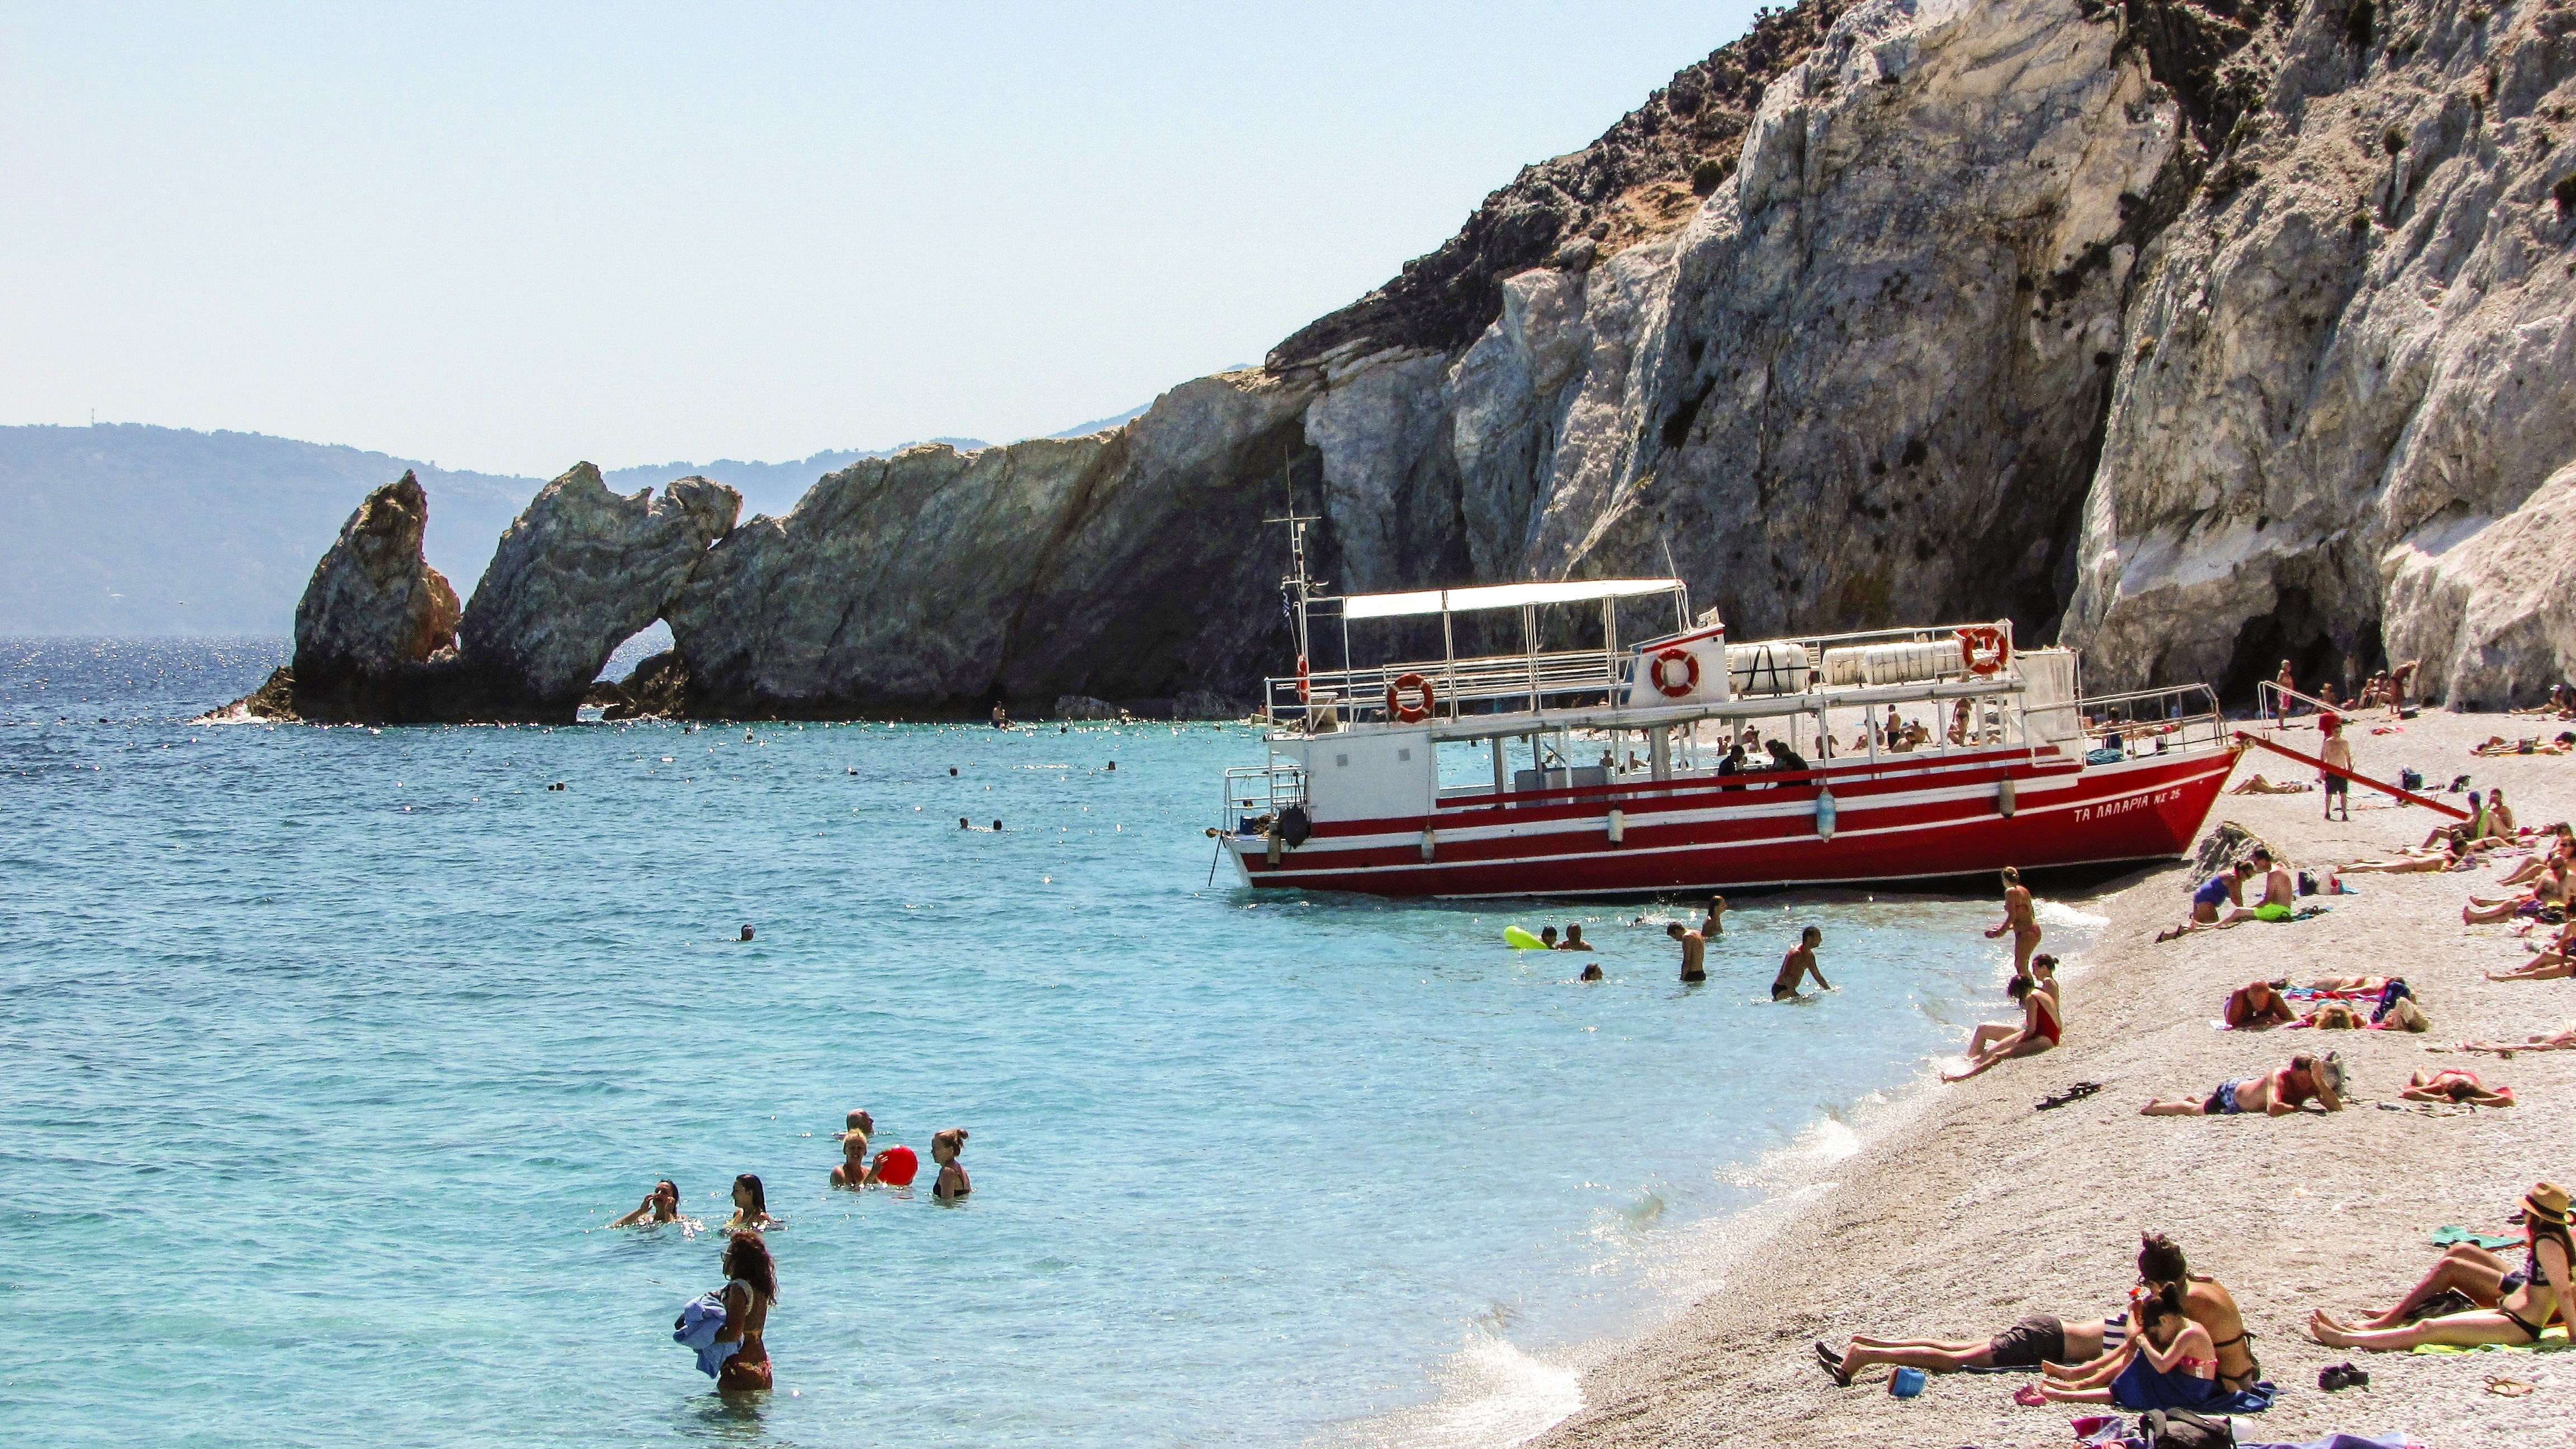
beach, sea, coast, nature, rock, ocean, white, boat, shore, summer, vacation, travel, coastline, mediterranean, vehicle, scenic, scenery, bay, island, sightseeing, blue, tourism, body of water, boating, greece, dramatic, watercraft, cape, skiathos, pebble beach, sporades, lalaria beach